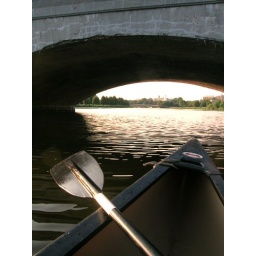
paddle and boat under bridge